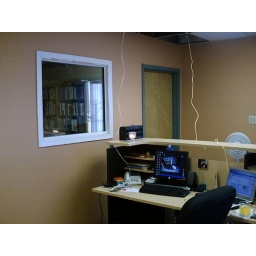
mid-construction in my office (note the crazy wiring, and the unfinished window into the lead pastor's office)